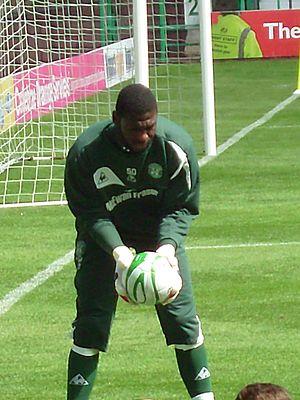
Yves Makabu-Makalambay, né le 31 janvier 1986 à Bruxelles, est un joueur de football international congolais. Il évolue au poste de gardien de but.